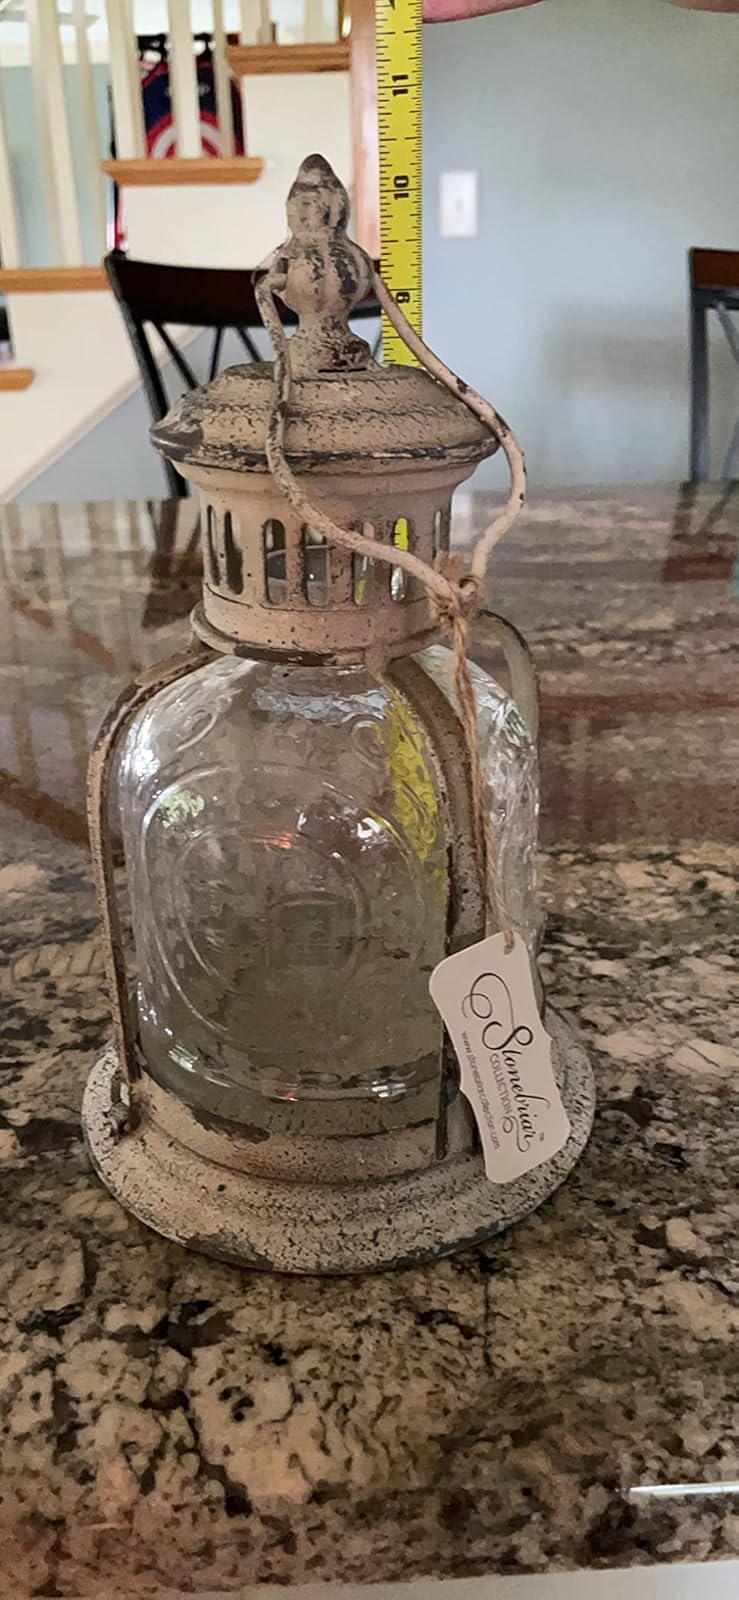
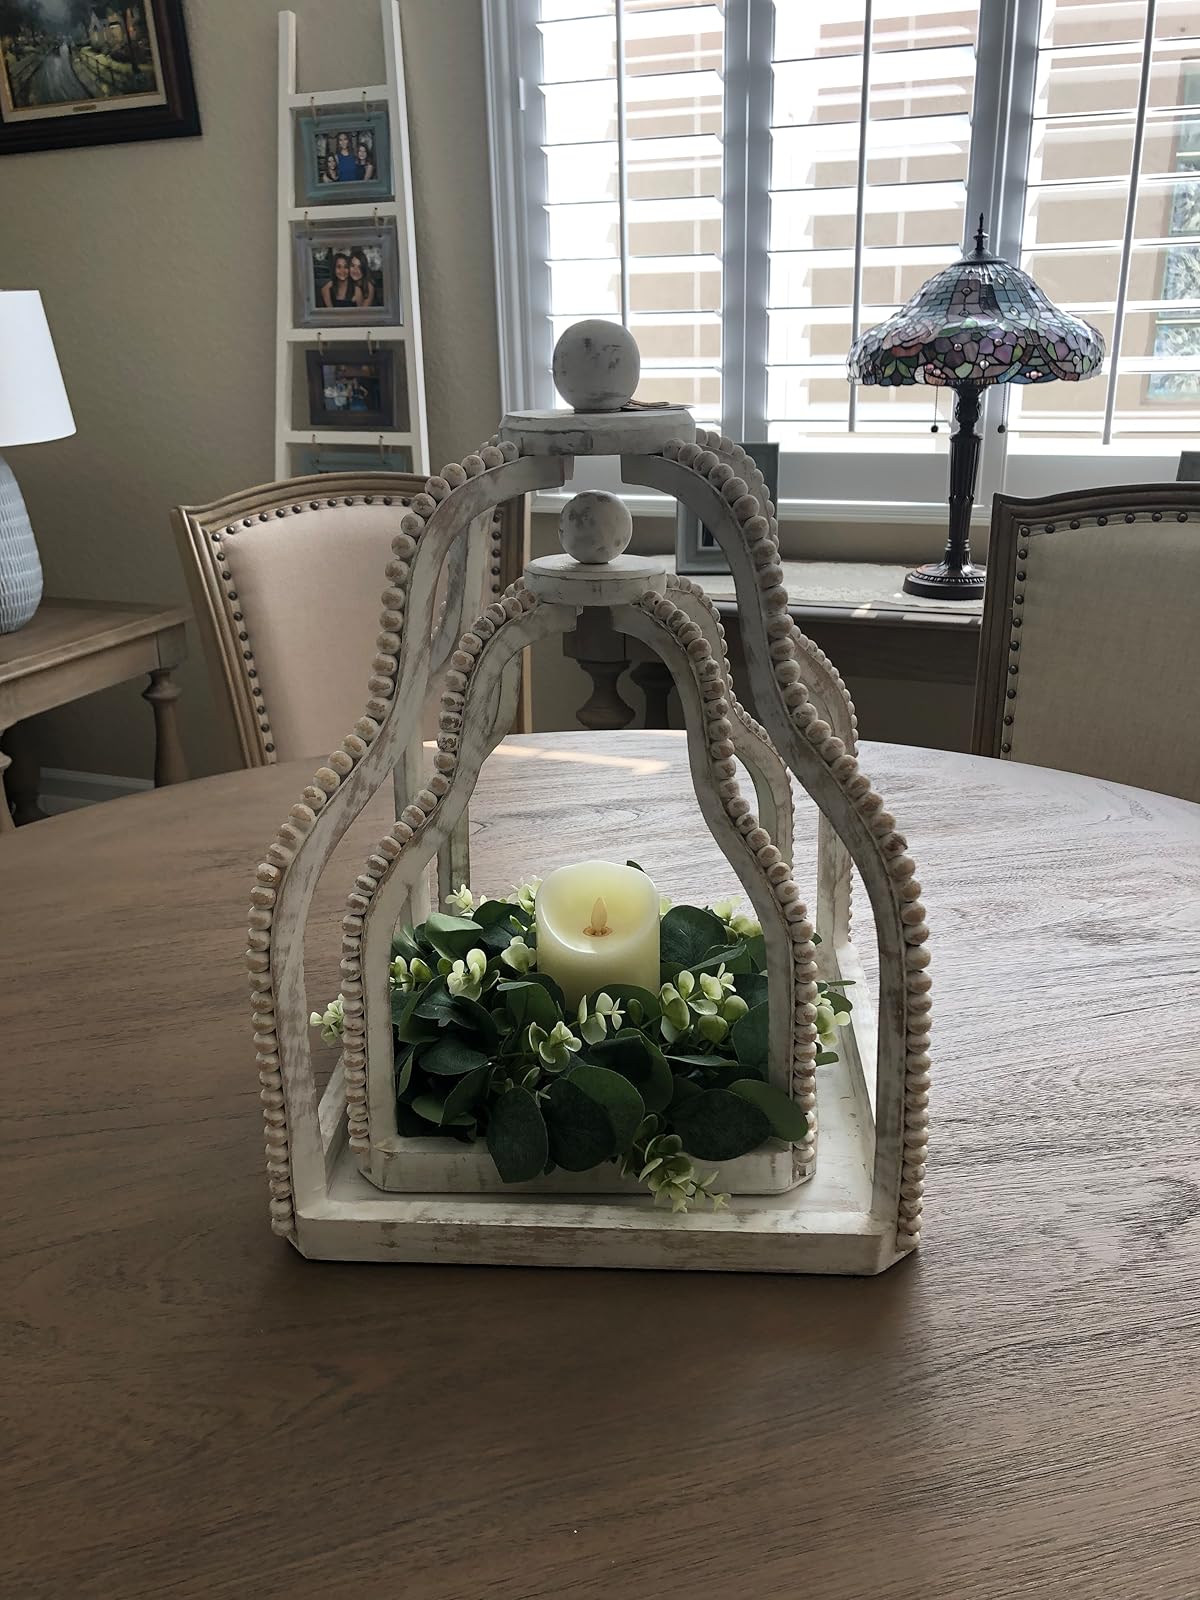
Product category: lantern
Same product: no